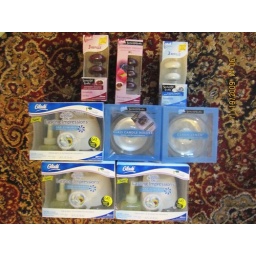
oil candle glass holders n refill - $1.50holder which comes with refill in it - $2.50lasting impressions with twin refills - $3.50seals intact